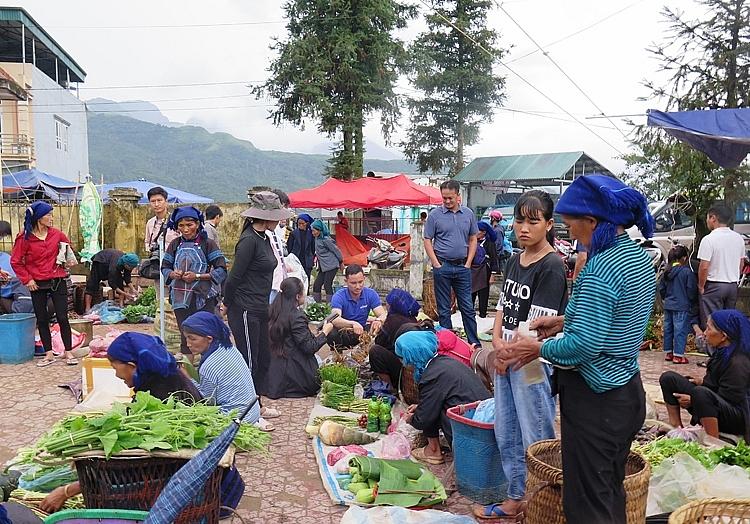
có nhiều sạp hàng rau củ đang được bày bán ở trong khu chợ